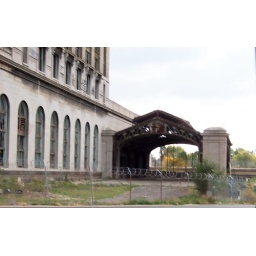
Another view of the abandoned train station in Detroit. Shot 10-25-2005. I like the perspective of the arched windows diminishing into the distance.